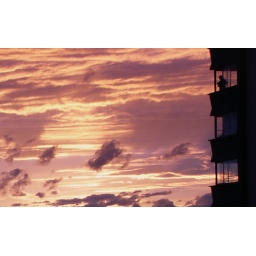
Had to upload this second image of the same... much more interest in this photo with a person in the window methinks.